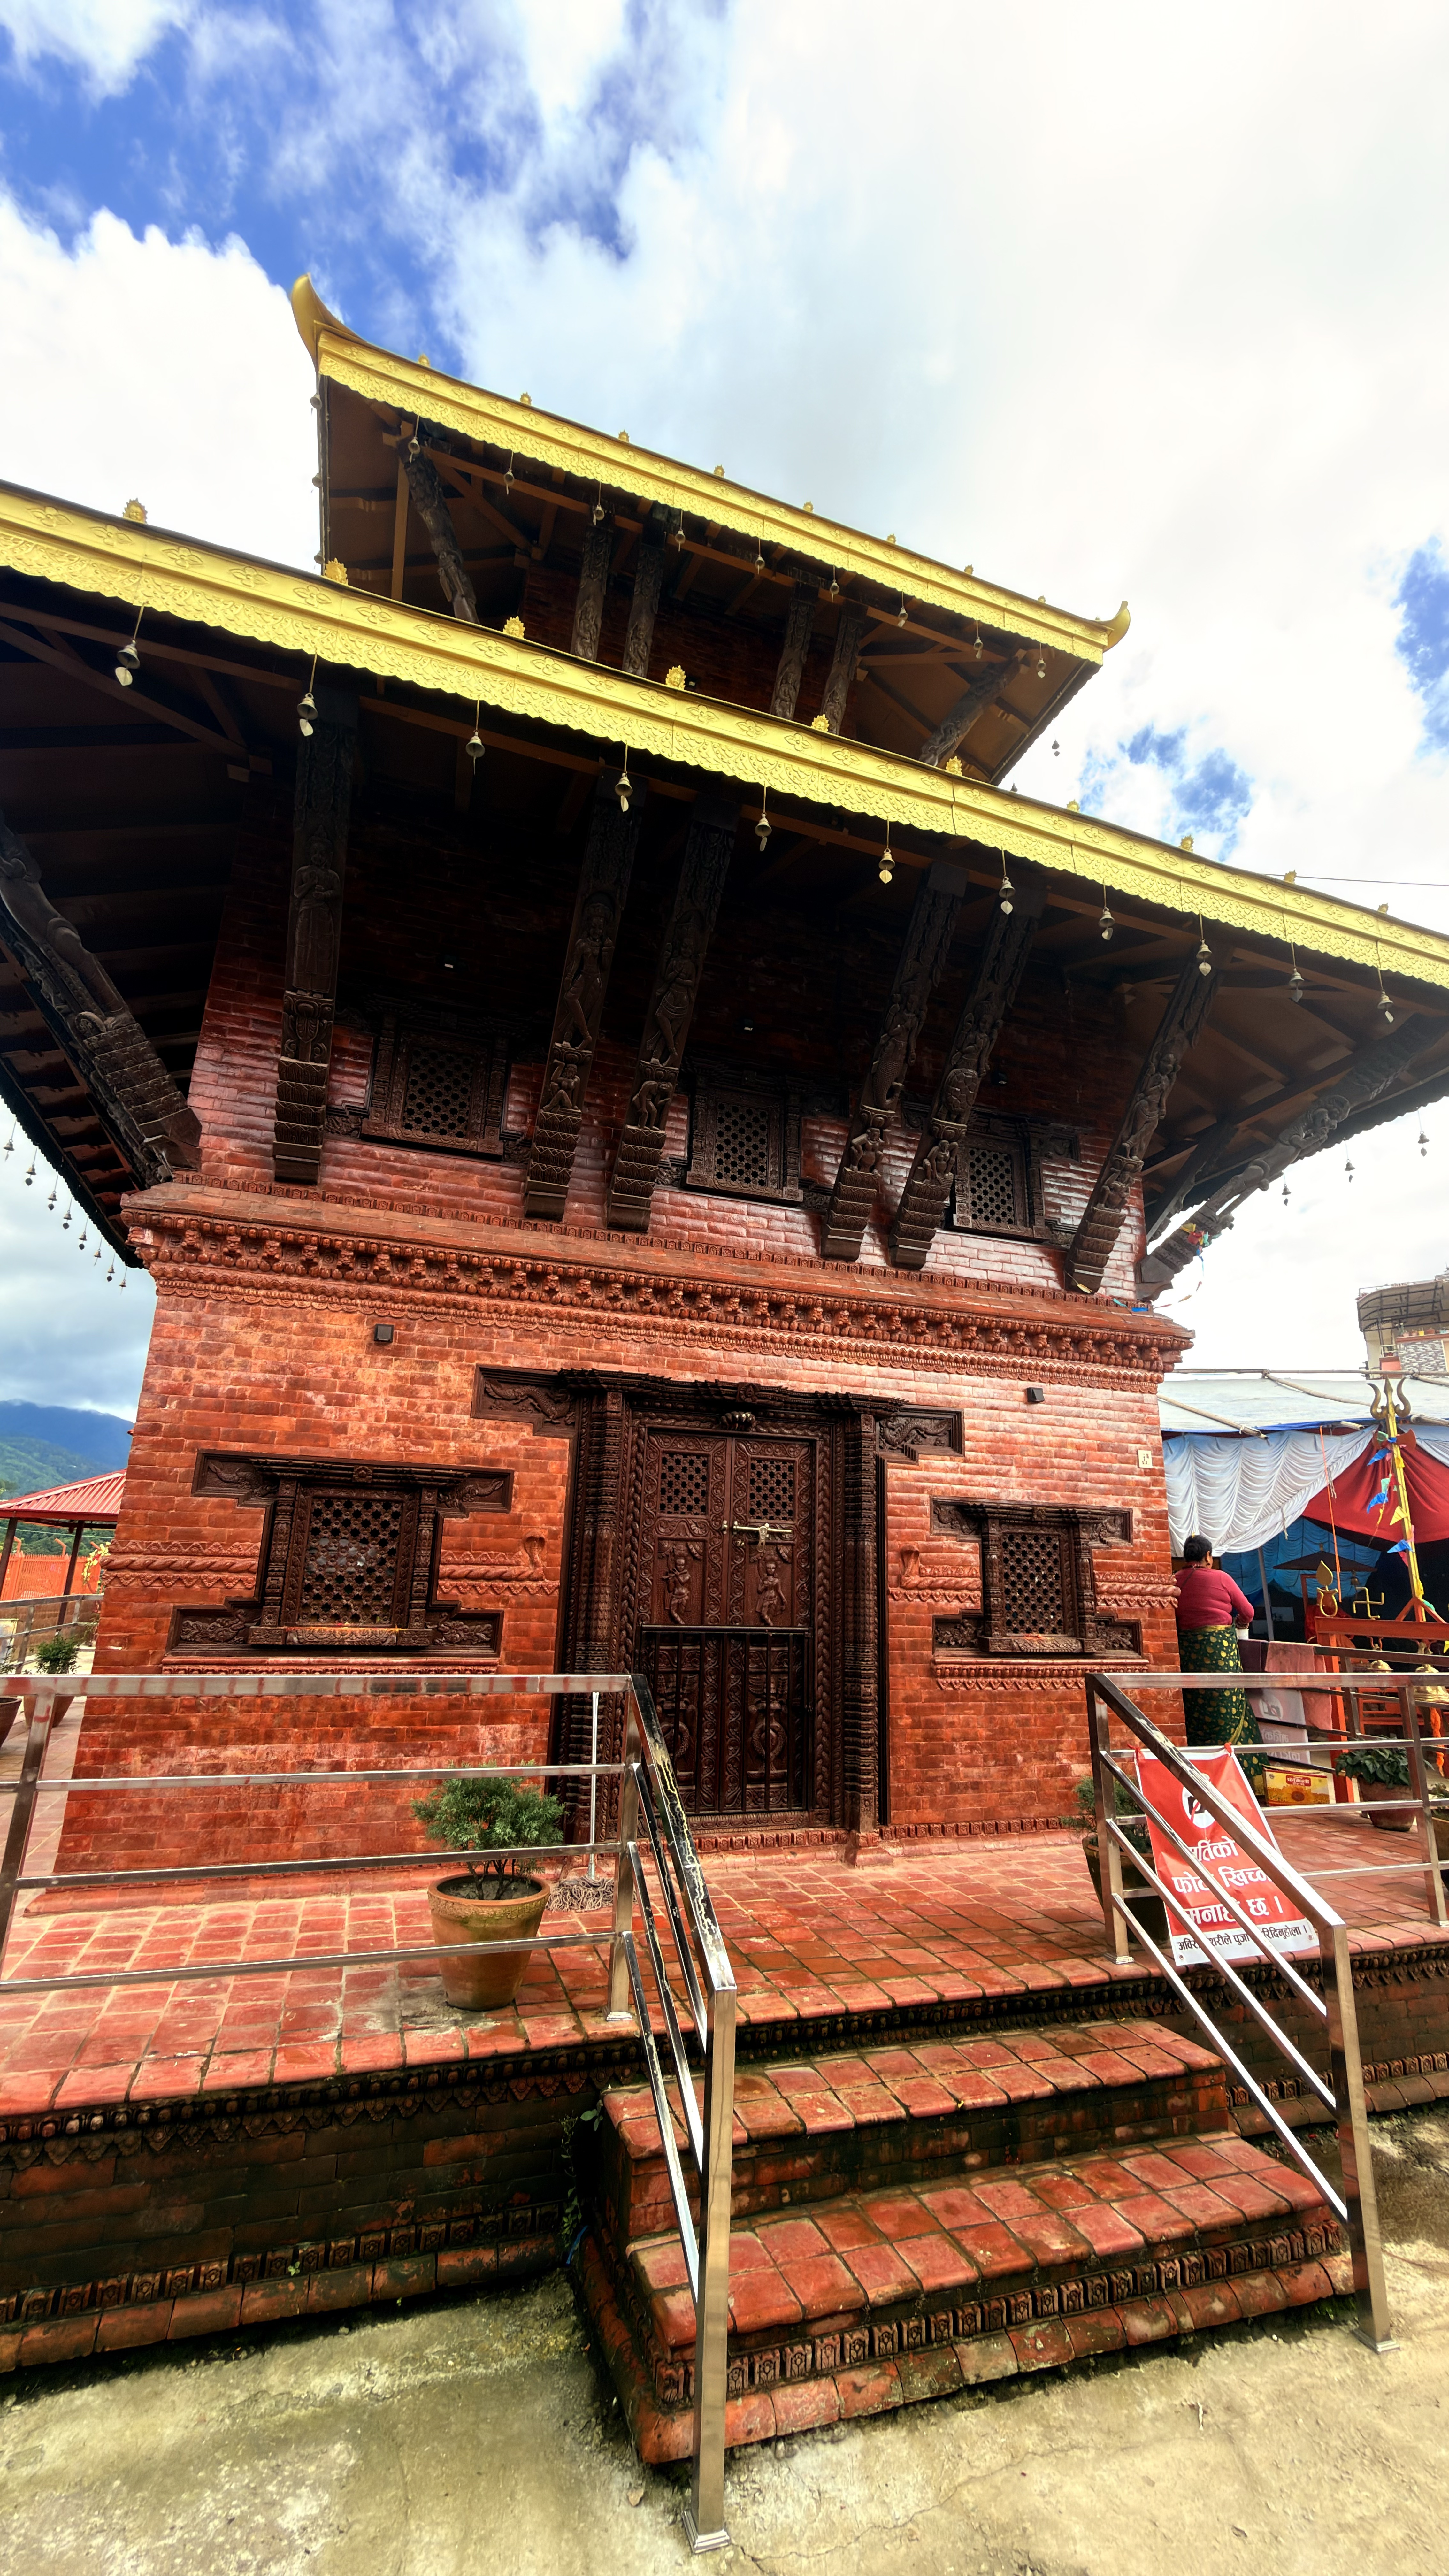
Heritage site: Nageshwor_Dham_Temple